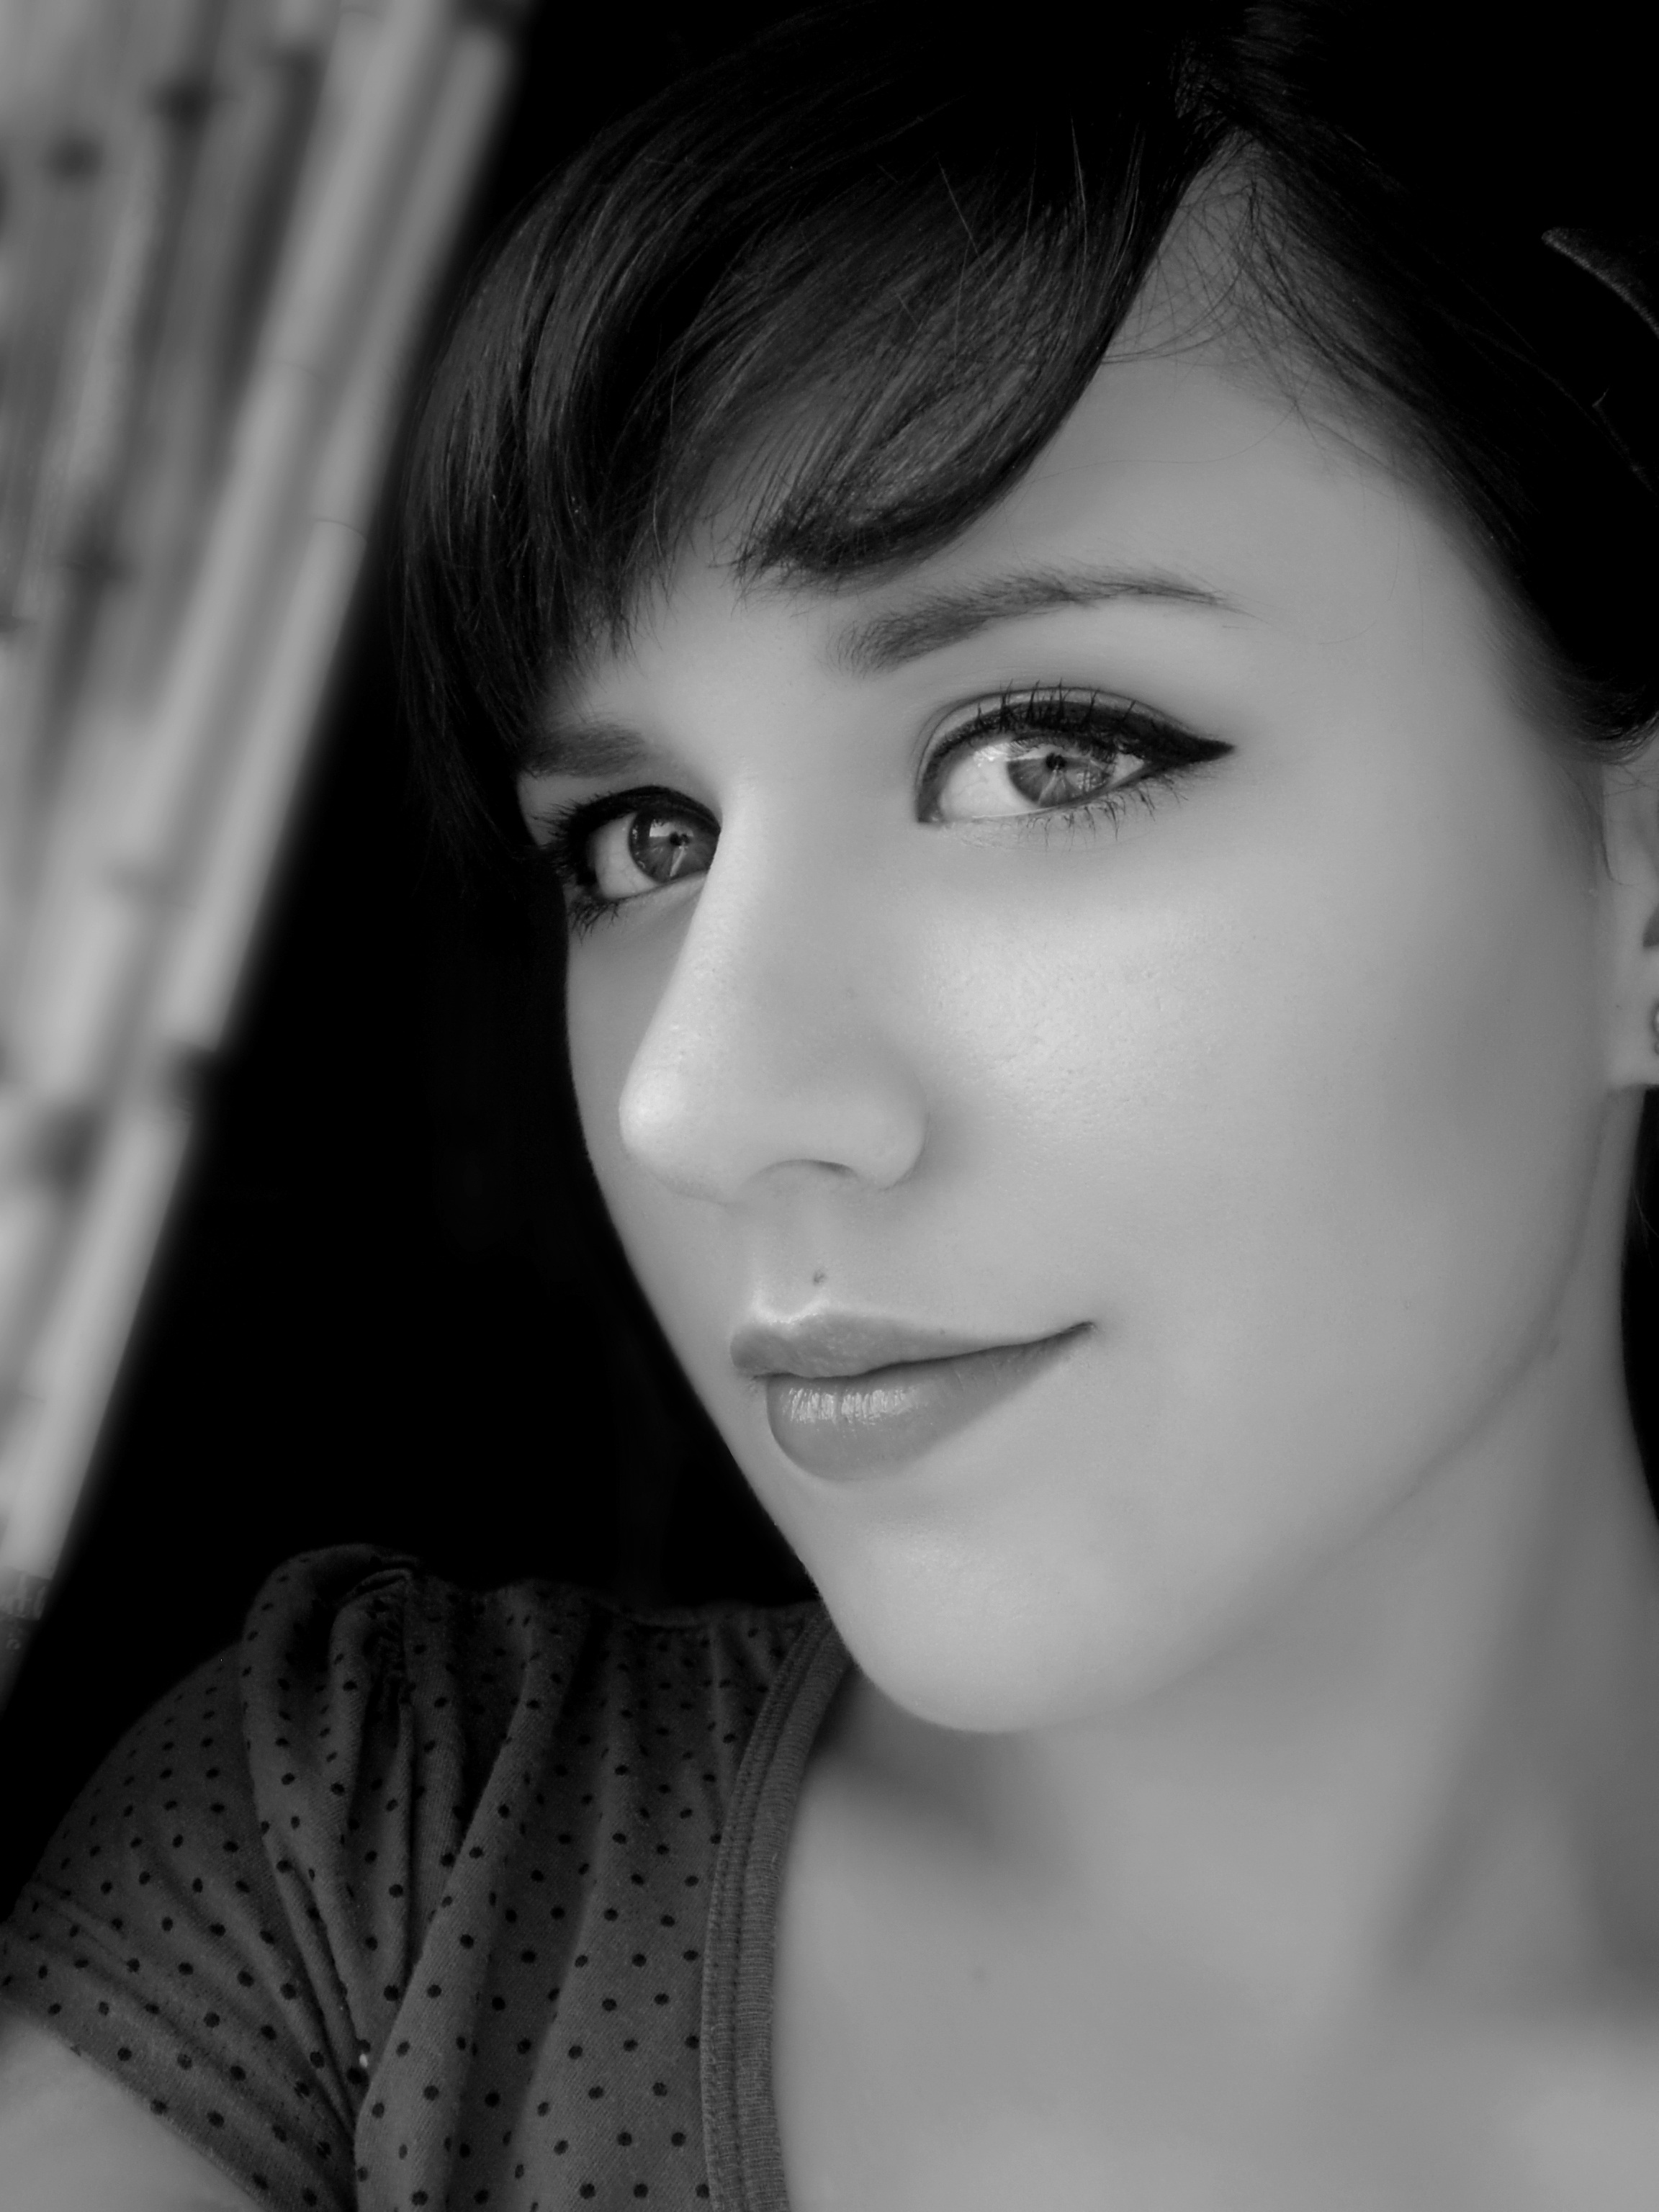
person, black and white, people, girl, woman, hair, white, photography, female, portrait, model, young, black, monochrome, lady, long hair, make up, close up, black hair, face, nose, eye, head, skin, beauty, organ, photo shoot, brown hair, monochrome photography, portrait photography